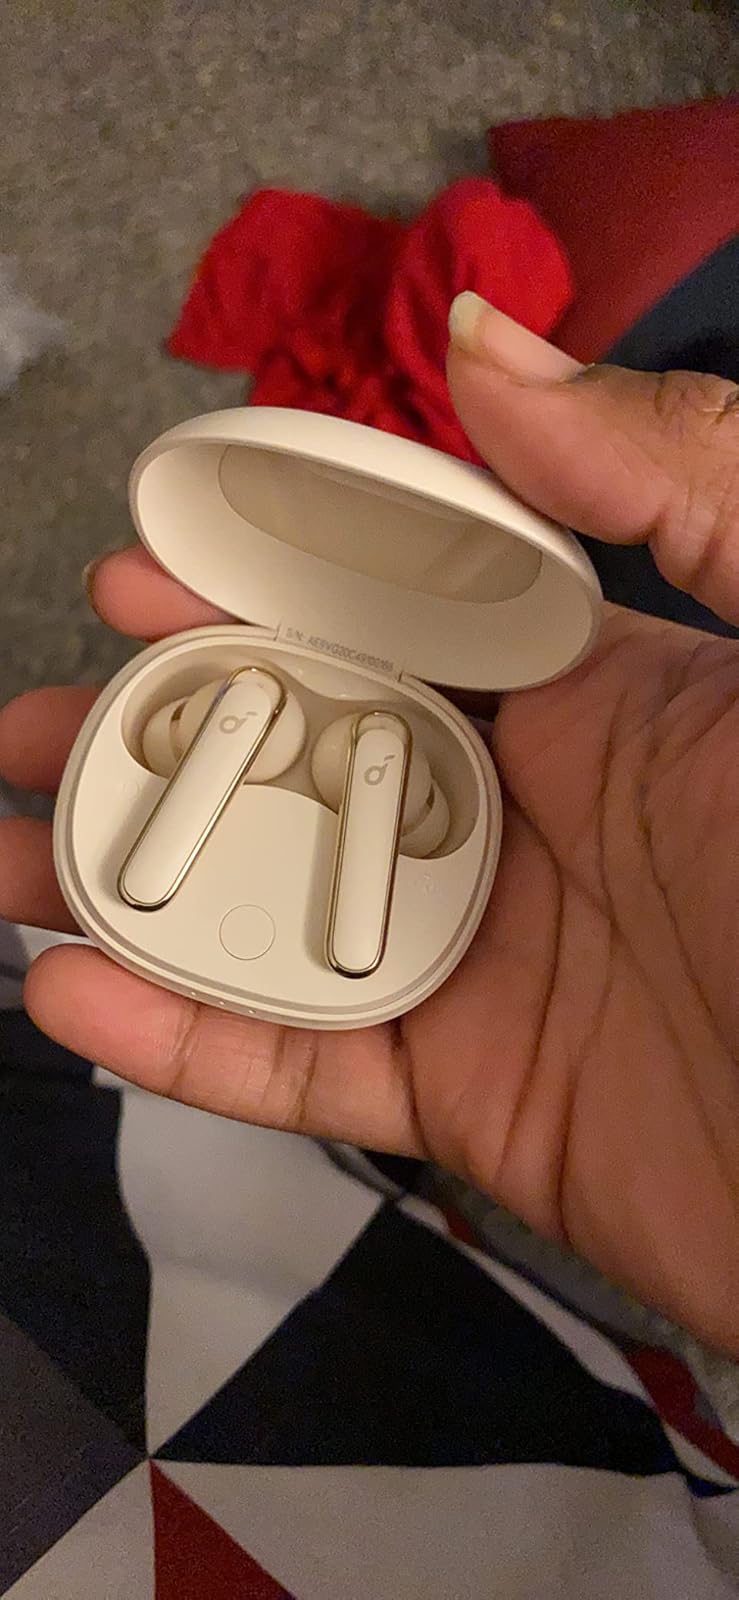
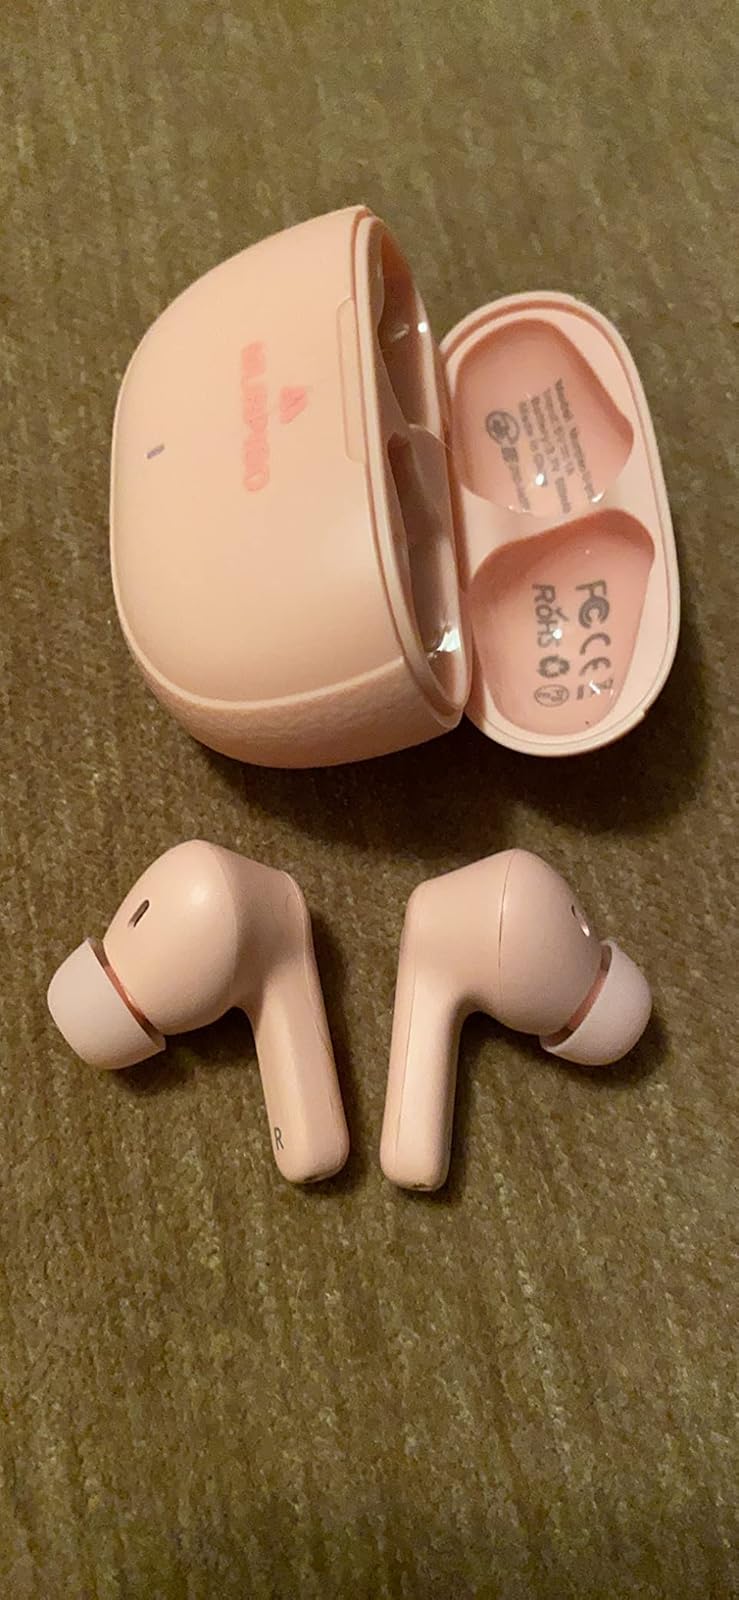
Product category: earbuds
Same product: no